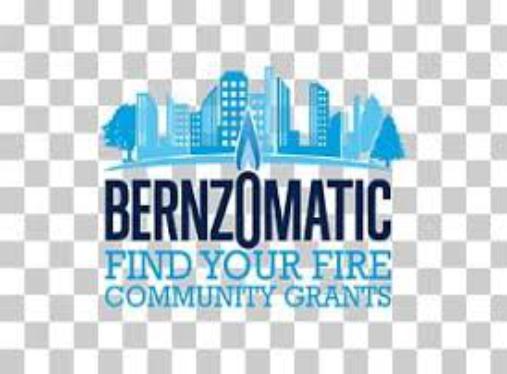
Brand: bernzomatic
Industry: Necessities